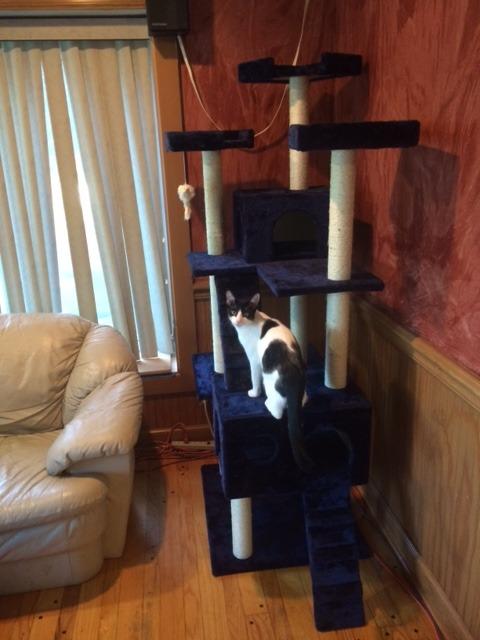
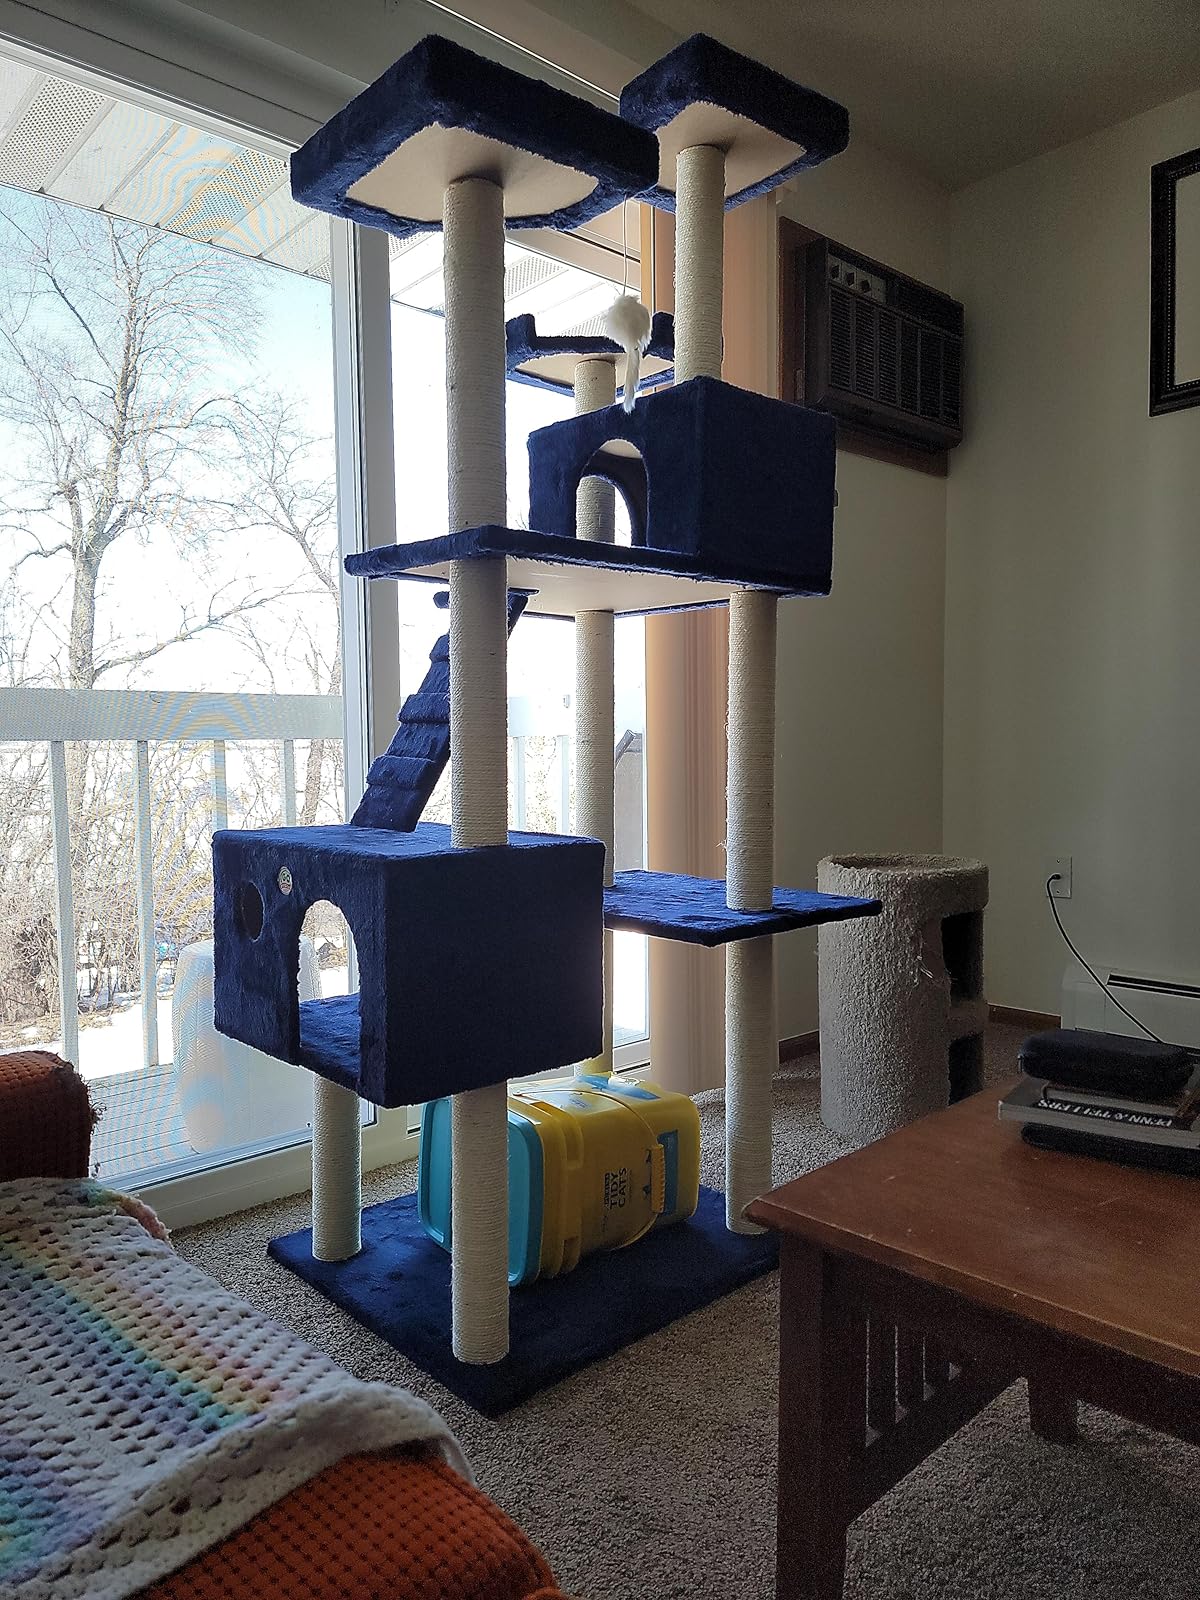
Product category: items_cat tree
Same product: yes